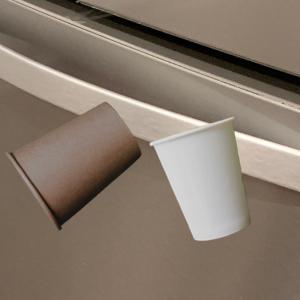
Label: cups